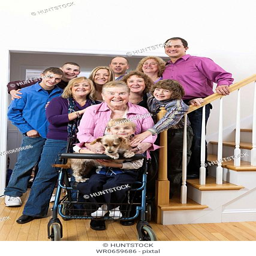
portrait of a happy extended family